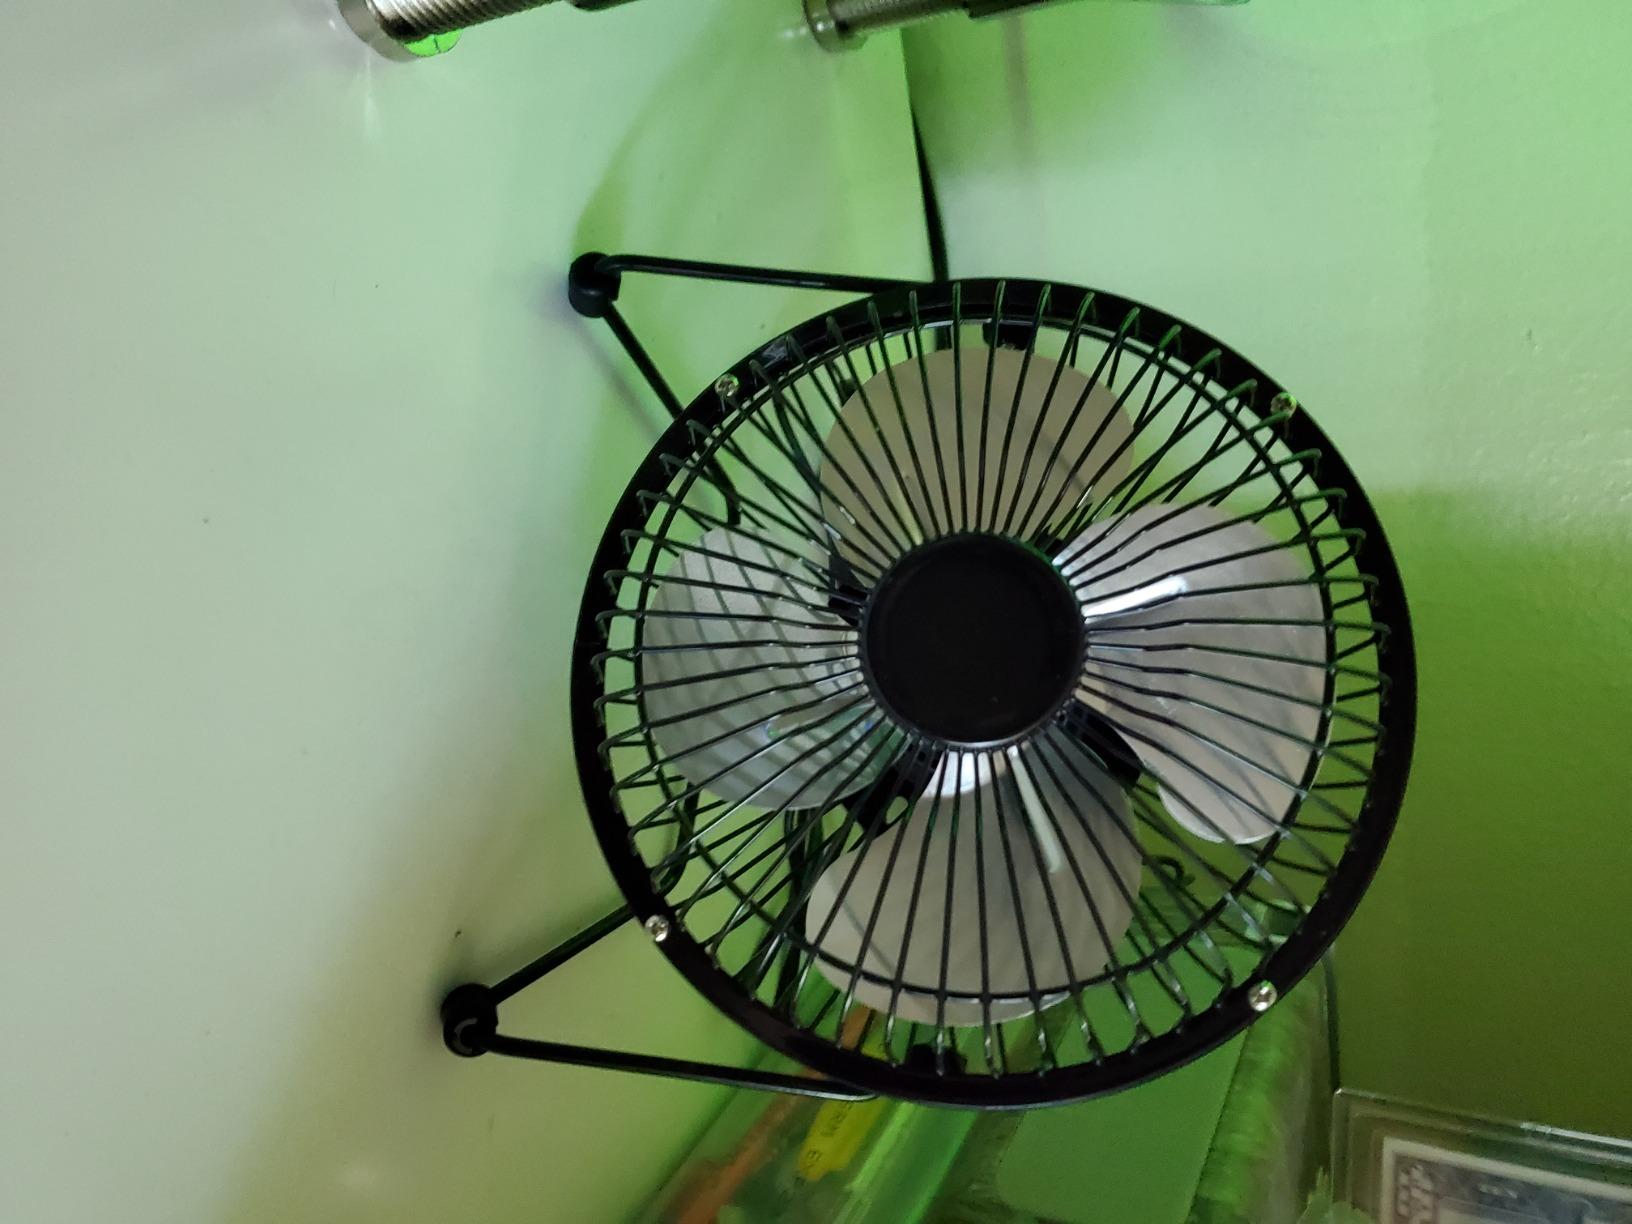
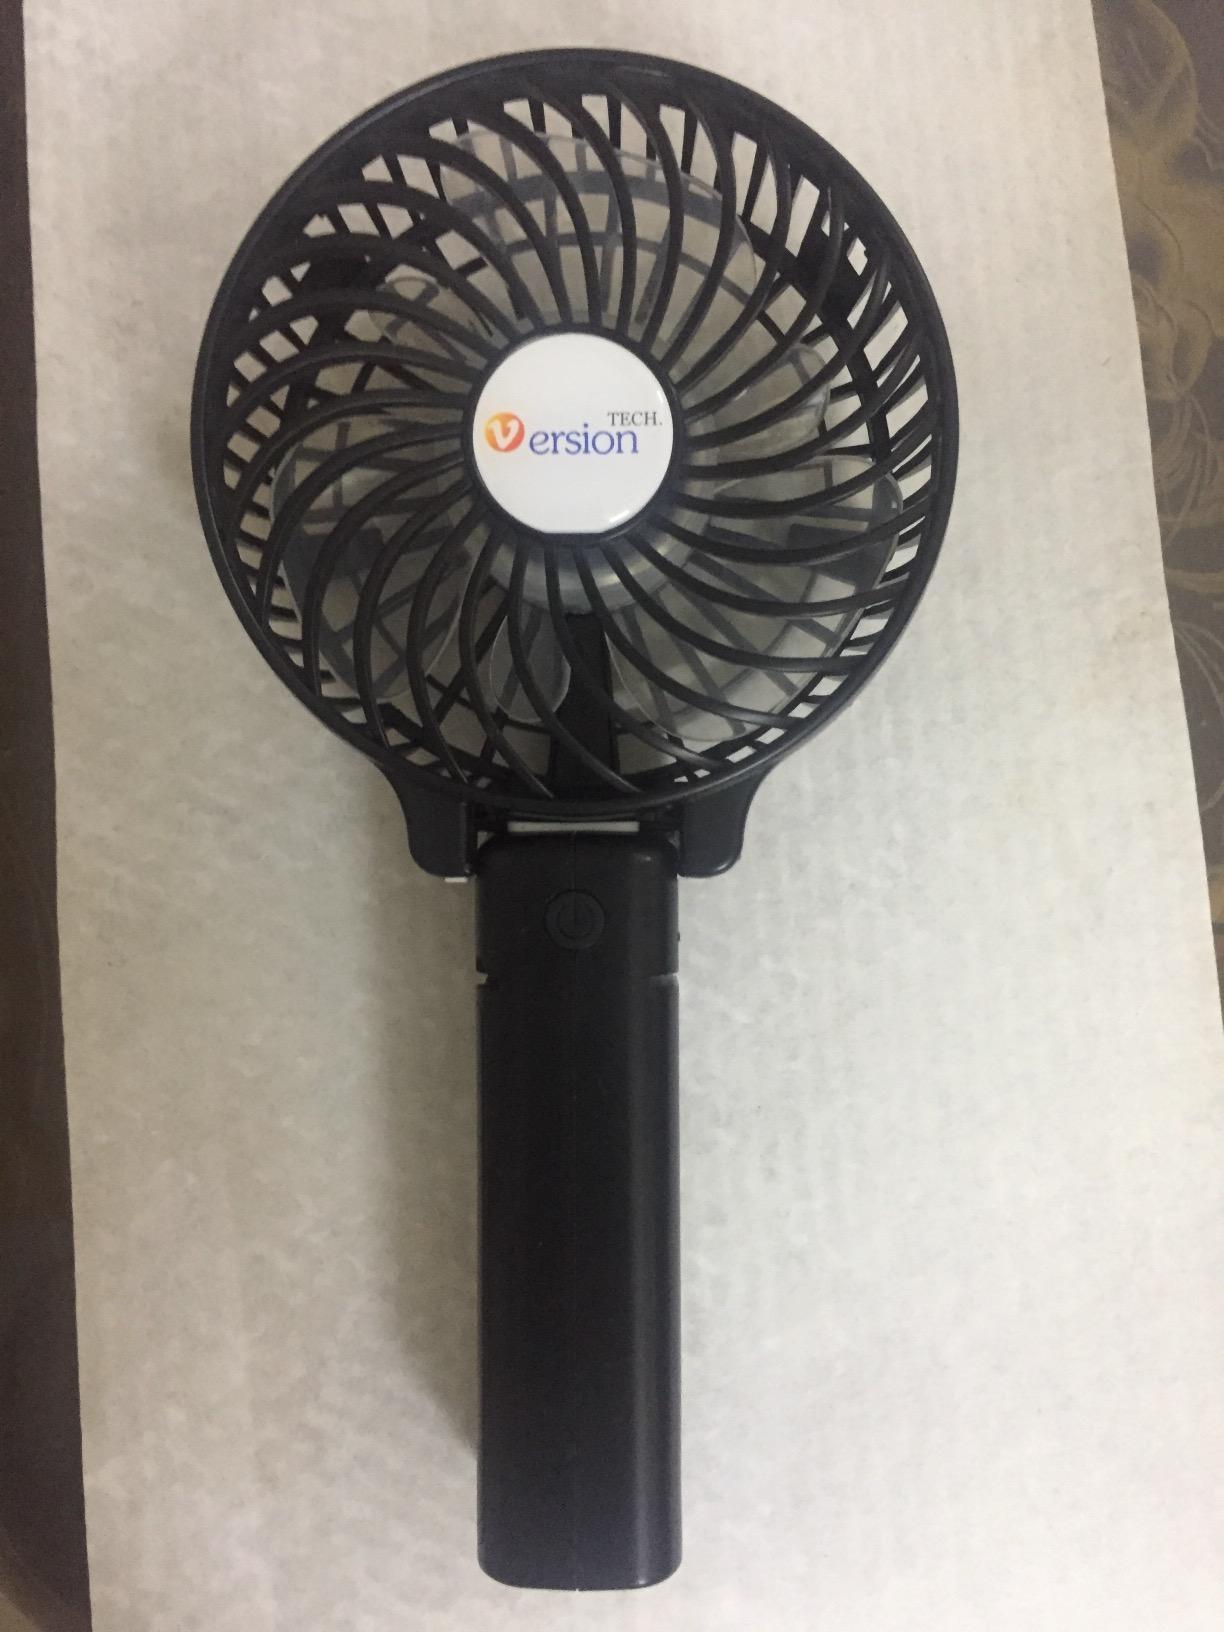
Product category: fan
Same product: no